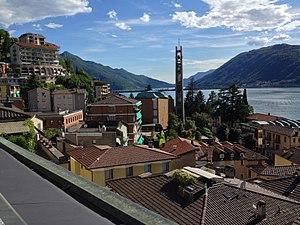
La géographie de l'Union européenne prend en compte plusieurs éléments : dans un premier temps la géographie physique de celle-ci qui évolue au travers de ses élargissements ; et sa géographie humaine, c'est-à-dire l'organisation de son espace, de sa richesse, qui, comme la géographie physique, est soumise aux évolutions liées à ses élargissements. La géographie de l'Union prend aussi en compte les régions d'outre-mer de l'Union européenne, ainsi que, dans une moindre mesure, les territoires dépendant de l'Union sans en faire partie.